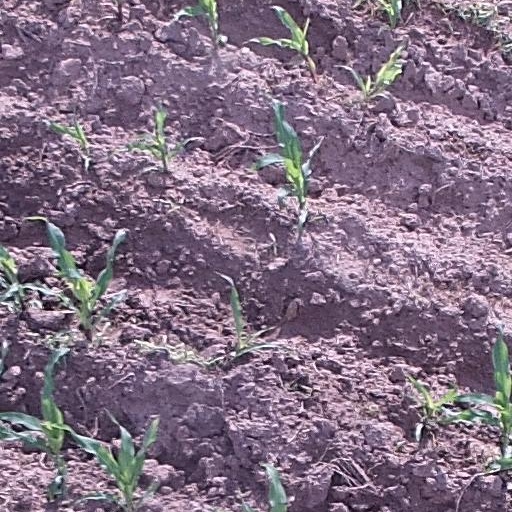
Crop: maize; corn